Answer in natural language. Considering the relative positions, where is brown wooden table (marked A) with respect to black leather armchair (marked B)? Choose between the following options: right or left
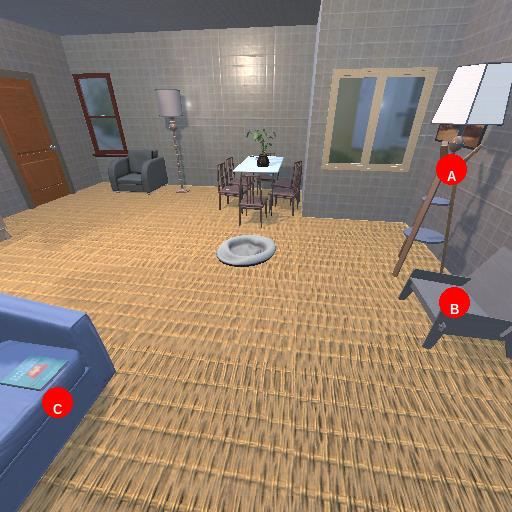
<answer>right</answer>